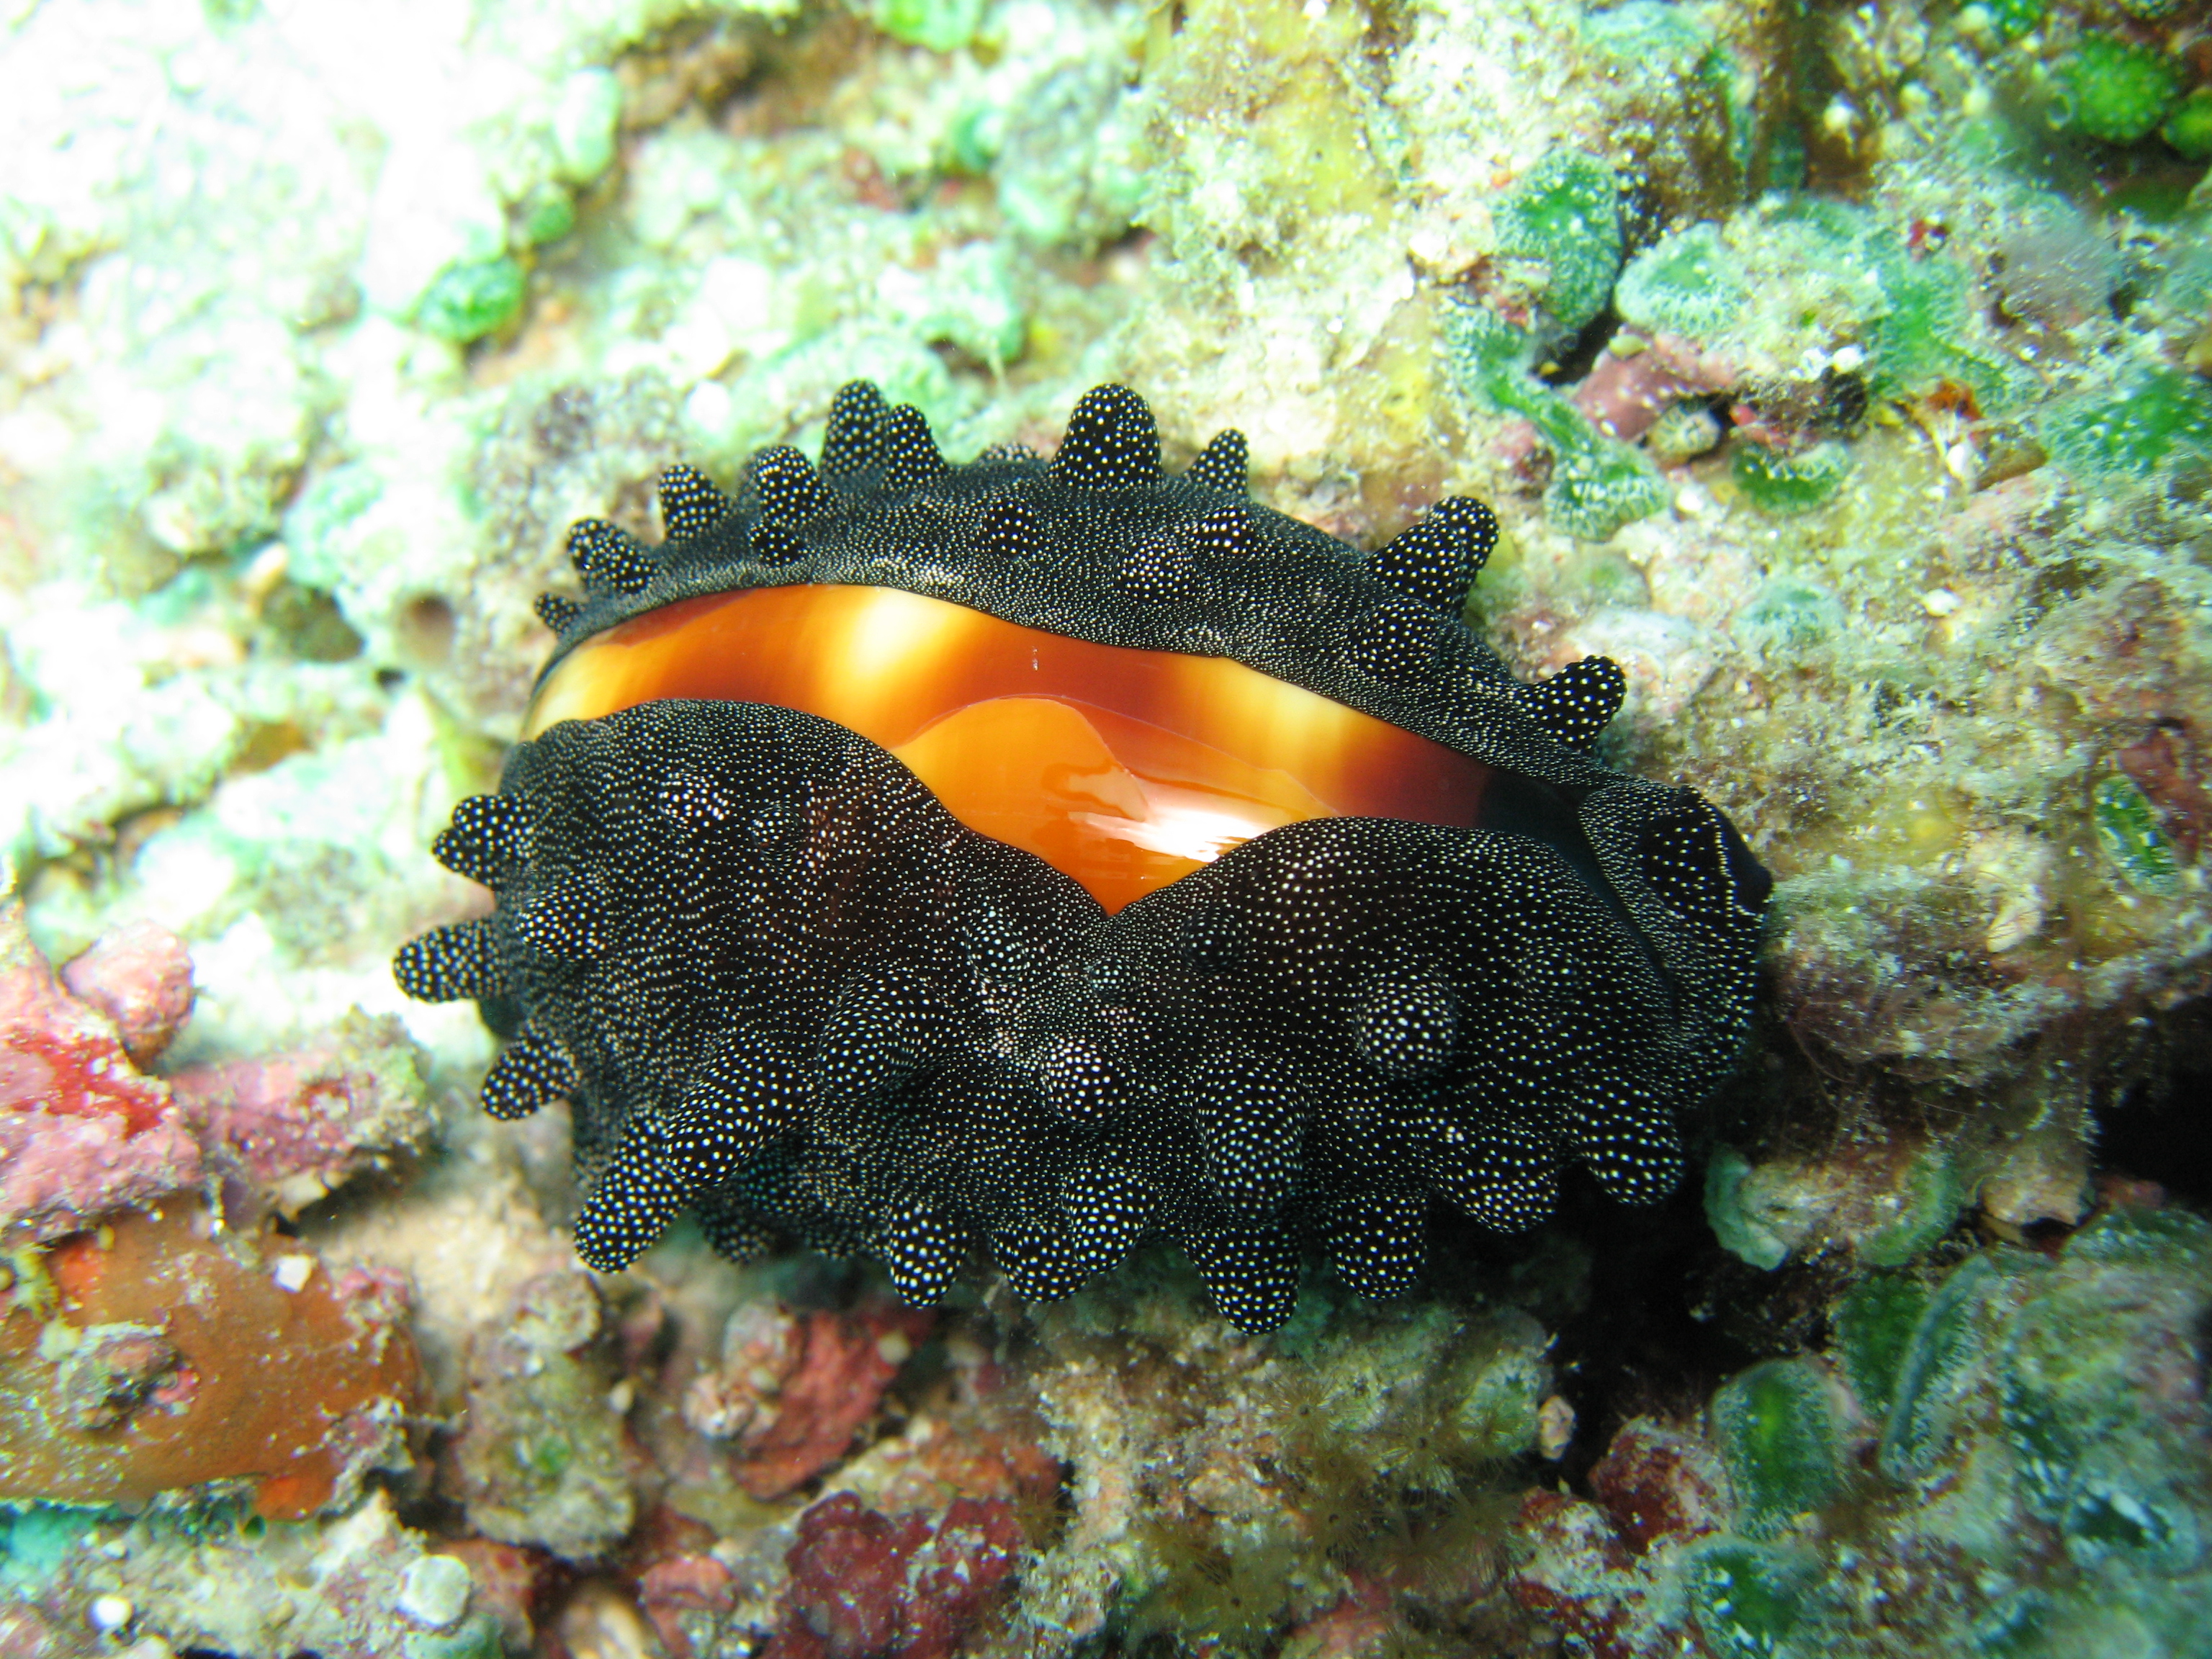
wildlife, underwater, high, biology, fauna, coral, coral reef, invertebrate, reef, hires, hi, res, undersea, macro photography, geo country philippines, echinoderm, talpa, cypraea, talparia, taxonomy binomial cypraeatalpa, taxonomy binomial talpariatalpa, sea anemone, marine biology, coral reef fish, marine invertebrates, pomacentridae, snails and slugs